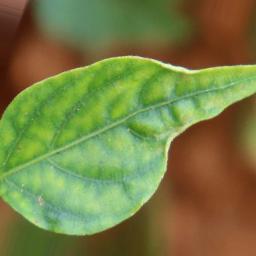
Label: nutritional